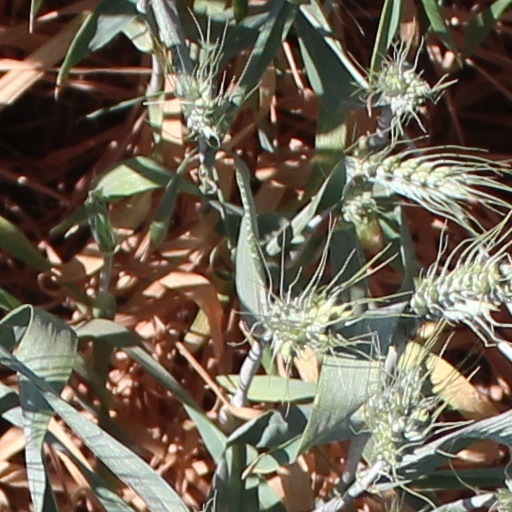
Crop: wheat